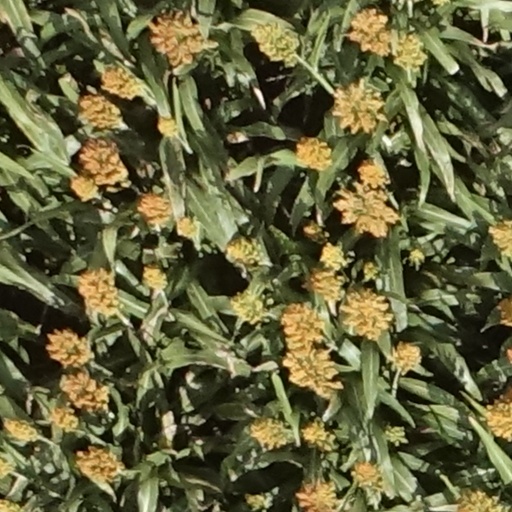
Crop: sorghum